Sea goat

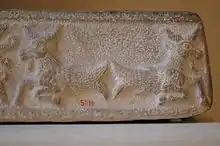
Two goat fish symbolizing the freshwater abyss, domain of the god Ea. On a basin found in Susa, Middle Elamite period (c. 1500 BC – 1100 BC)

The goat fish symbolized the Babylonian god Ea. According to the Babylonian star catalogues the constellation was 'the goat fish'. This constellation later became the Greek and Roman Capricornus.